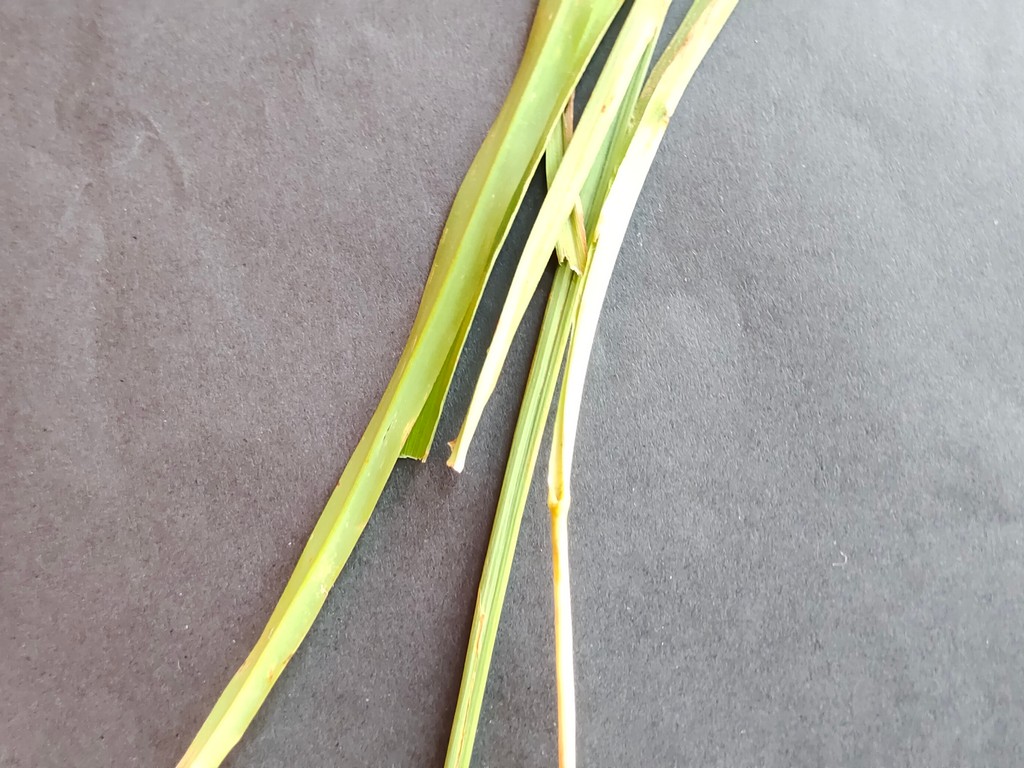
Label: Unhealthy